Kabbalah

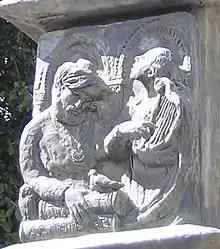
Golden age of Spanish Judaism on the Knesset Menorah, Maimonides holding Aristotle's work

Like the rest of the rabbinic literature, the texts of kabbalah were once part of an ongoing oral tradition, though, over the centuries, much of the oral tradition has been written down.